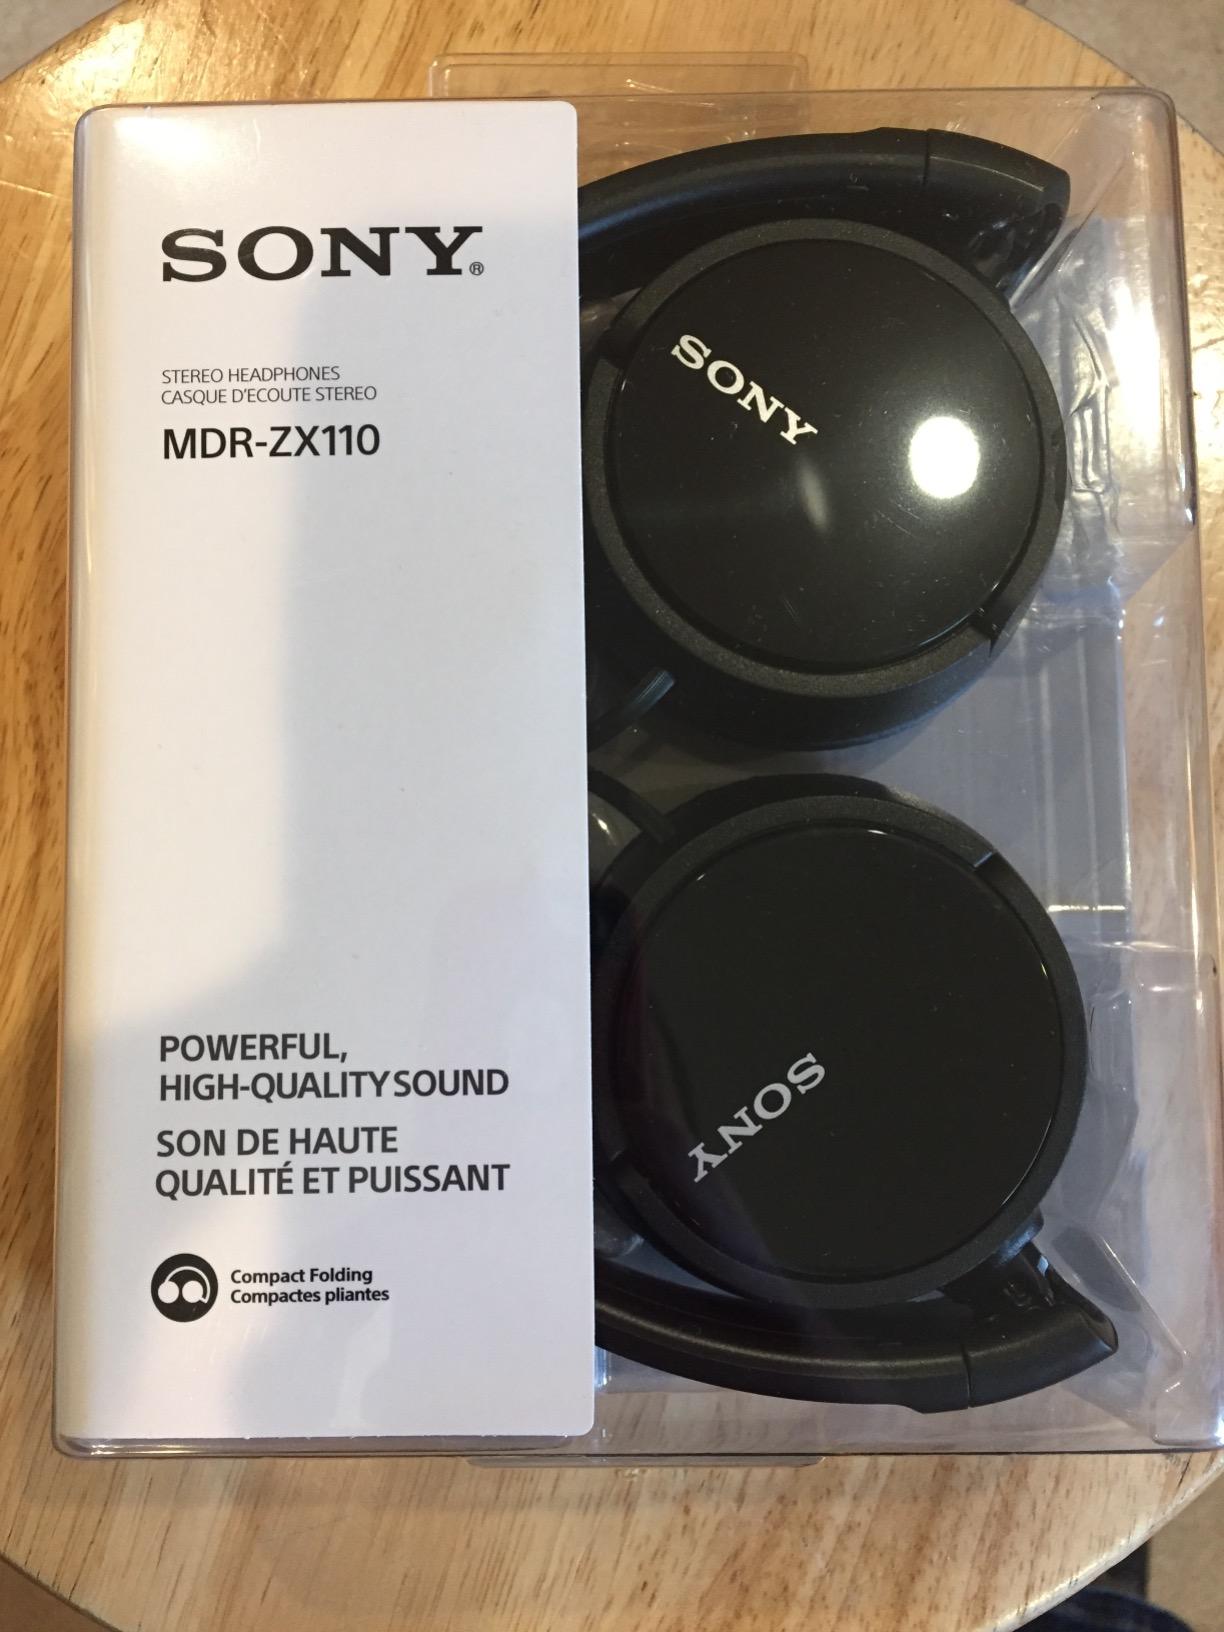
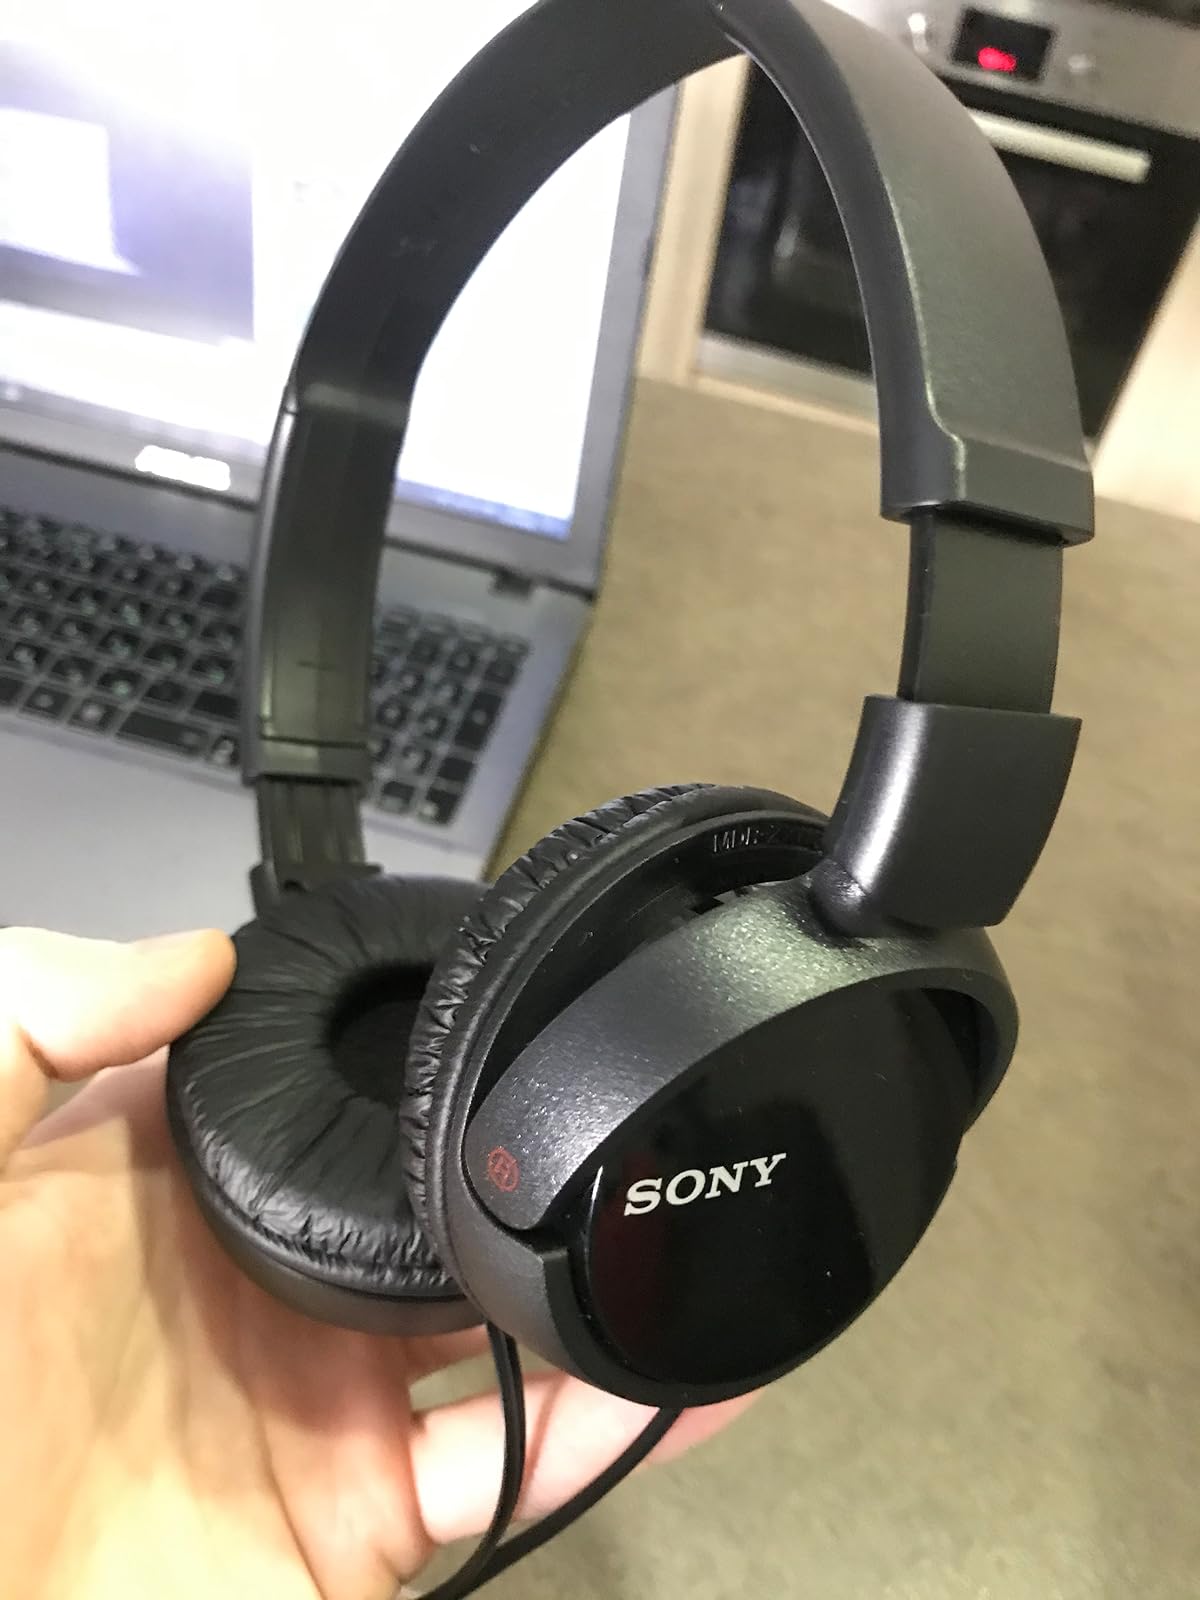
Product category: headphones
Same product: yes